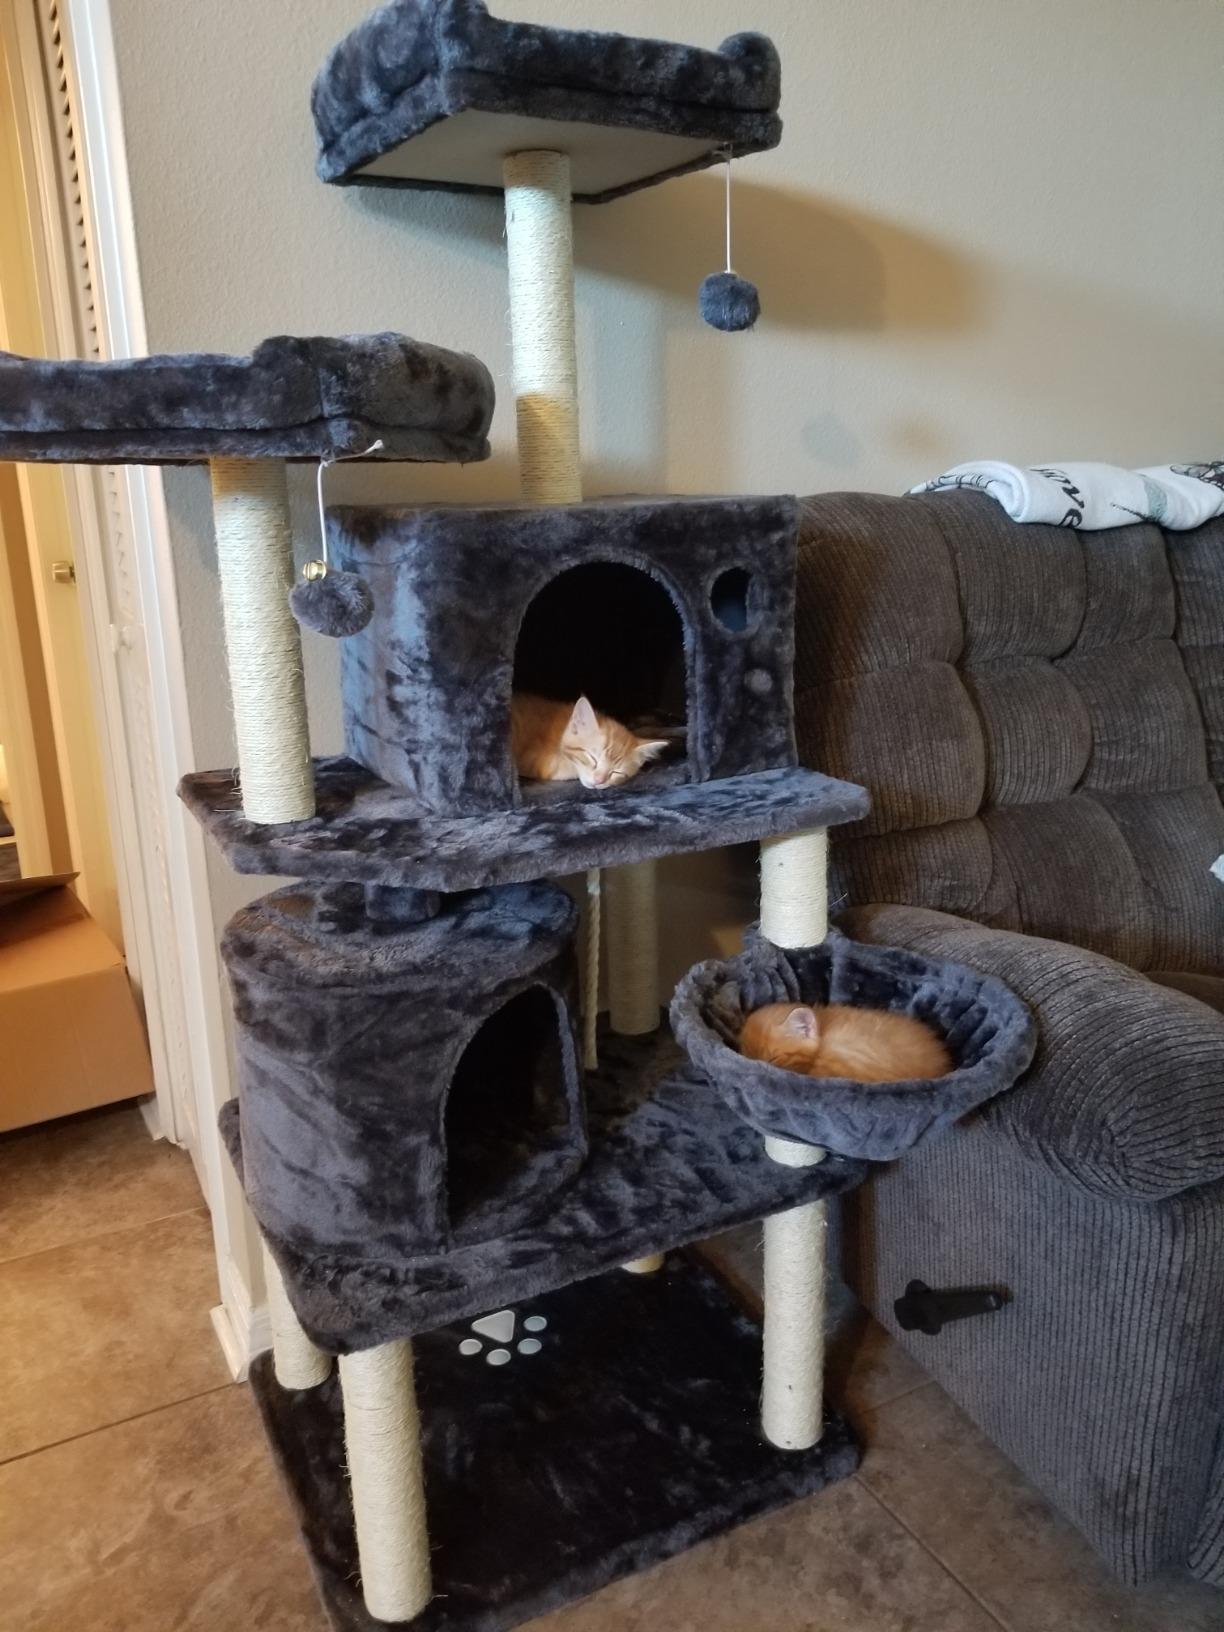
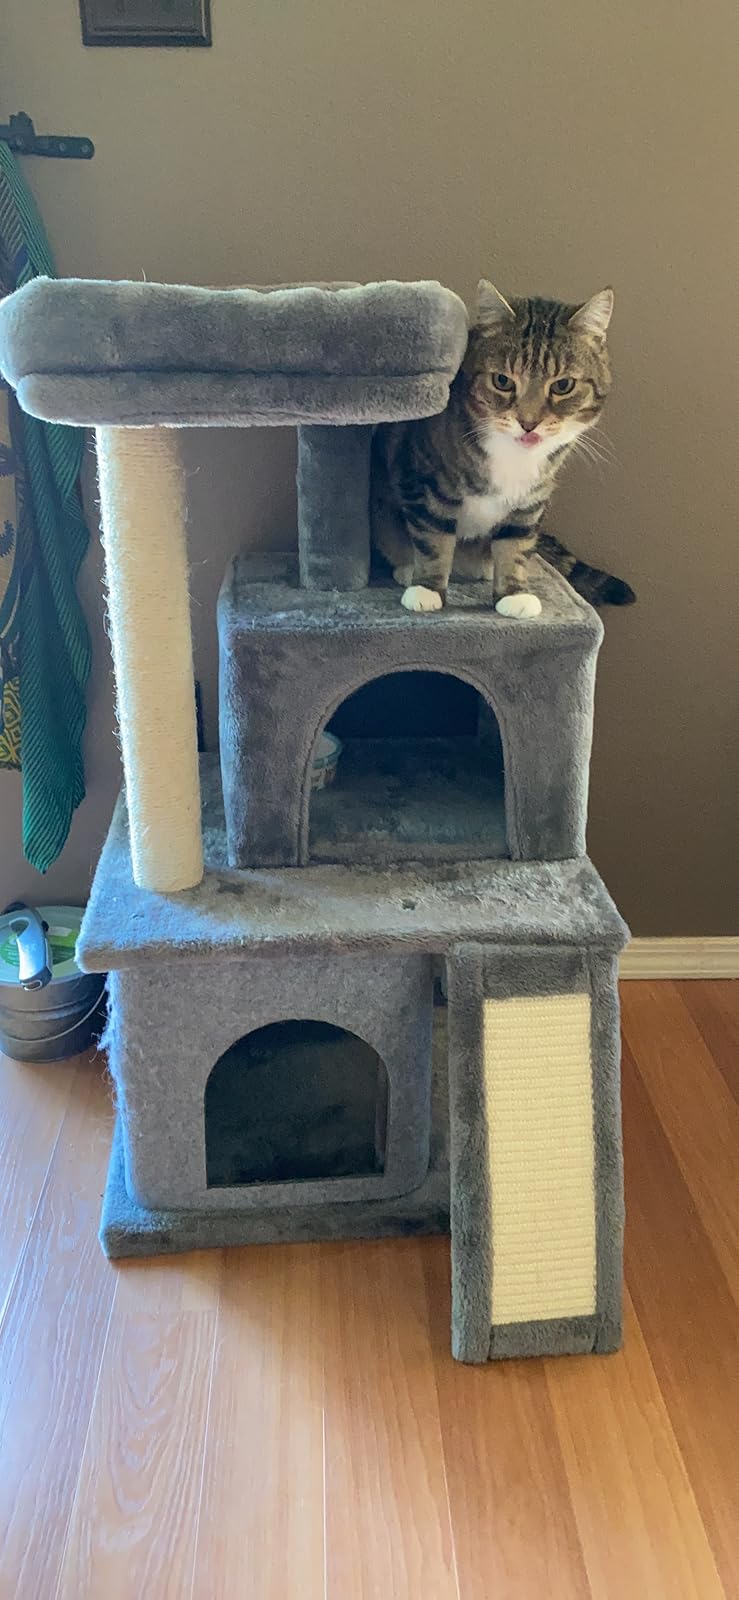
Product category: items_cat tree
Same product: no